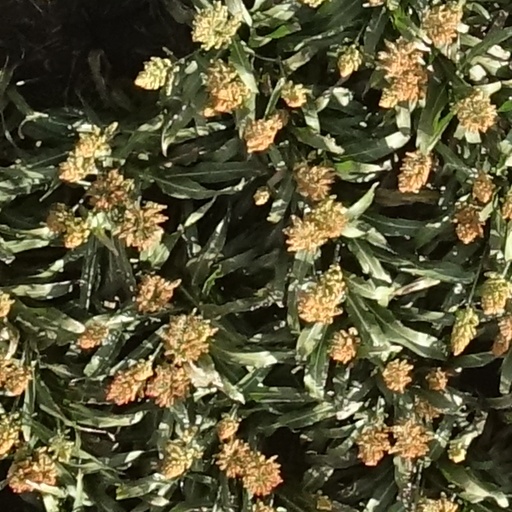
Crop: sorghum